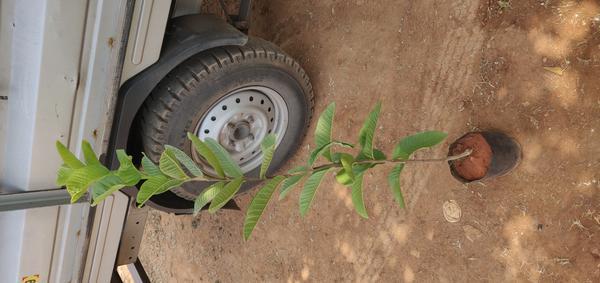
Plant: Gauva